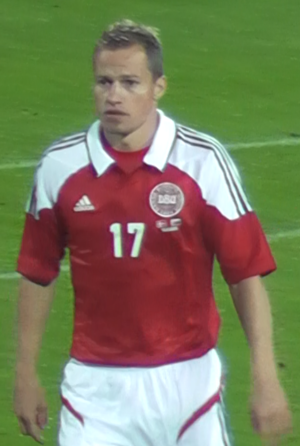
Nicolai Stokholm / Karriere / Landshold
Stokholm i aktion for det danske landshold
Nicolai Stokholm er en tidligere professionel fodboldspiller fra Danmark, som spillede for FC Nordsjælland, hvor han var anfører, OB, Viking Stavanger, AB og Holbæk B&I.